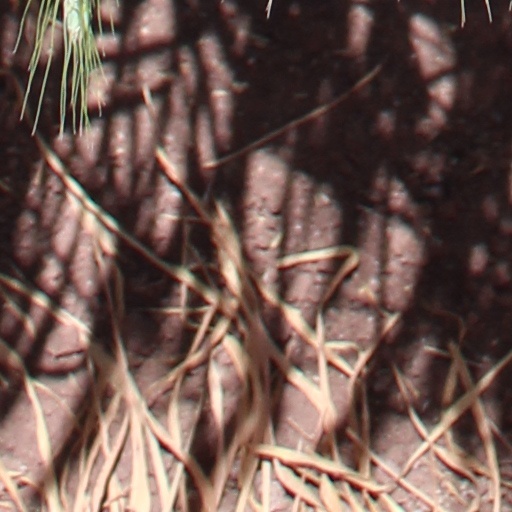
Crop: wheat